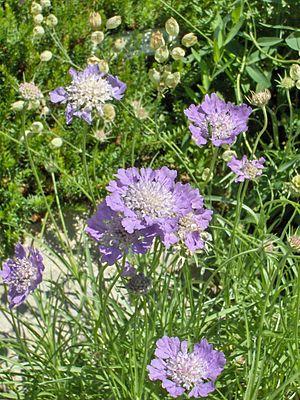
Lomelosia graminifolia, la Lomélosie à feuilles de graminée ou Scabieuse à feuilles de graminée, est une espèce de plantes herbacées vivaces de la famille des Dipsacaceae selon la classification classique de Cronquist, de la famille des Caprifoliaceae selon la classification phylogénétique.
Cette liste de Tracheophyta de Bosnie-Herzégovine, ainsi que d’espèces introduites est un aperçu incomplet d’espèces de mousses, de fougères, de gymnospermes et d’angiospermes citées dans la littérature disponible en langues bosniaque, croate, serbe et serbo-croate. Cet aperçu n’inclue pas des espèces cultivées ni celles occasionnellement introduites.